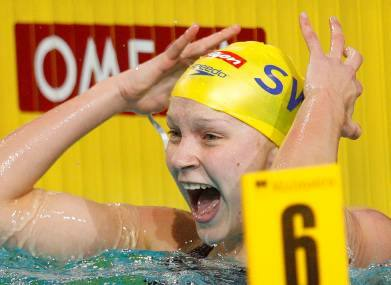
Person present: No